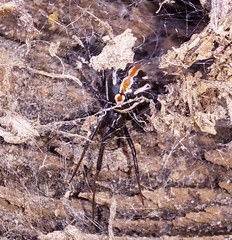
Species: Lactrodectus_hesperus